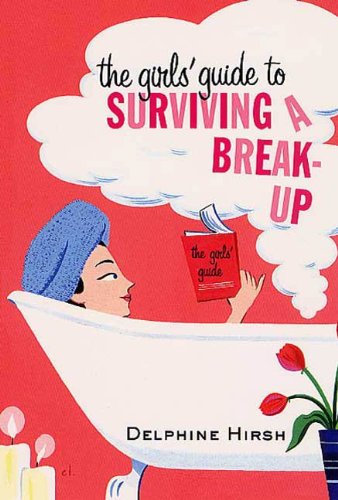
The Girls' Guide to Surviving a Break-Up: The Essential Companion from Getting Over Him
Category: Buy a Kindle
Review A hilarious yet practical guide for getting through a break-up-from a girl who's been there. About the Author Delphine Hirsh is a veteran of many break-ups and, as evidenced by her long-distance bill, is also a consultant to heartbroken friends nationwide. A 31-year old native New Yorker and a graduate of Princeton University, Hirsh has spent most of her adult life working at non-profits, including a six-year position in fundraising at the American Foundation for AIDS Research (amfAR). She currently lives in Los Angeles and is at work on a novel. The Girl’s Guide to Surviving a Break-Up is her first book. Excerpt. Girls' Guide to Surviving a Break-Up QUIZ #1 Is it really a breakup?This quiz can be helpful, but mostly it is a good way for you to distract yourself when you might otherwise be out keying your ex-boyfriend's car. It may make you feel better to see if your breakup is really legitimate. Has the man in question ever asked you on a date? If the answer is NO: I have a friend who imagines herself into relationships. I think the clinical term for it is erotomania. The more colloquial term for it is ridiculous, and this kind of behavior is guaranteed to make your friends want to change their phone numbers. If you have never been asked out by the person you feel is breaking up with you, you should seek professional help and fast. It is appropriate to feel disappointment when someone you are interested in does not seem interested in you--yeah, it hurts that he's started going out with someone else or never returned your call--but you are not in the throes of a breakup.If the answer is YES: Read on. Have you slept with him? This is a tricky question.If the answer is YES, but it turned out to be a one-night stand: If it feels like a big deal, first of all relax. Everyone, everyone, makes a few mistakes. Fire off a nasty note to the women whowrote The Rules and take a bubble bath. You didn't do anything wrong. It's not your fault that he turned out to be a total jerk. How were you to know? As a male friend pointed out to me, if a guy really likes you, he won't care that you slept with him right away. You are not in a breakup. I'm not saying that it's a great idea to sleep with a guy right away, but you never know where the chips are going to fall. Cheer up. You have a lot of company.If the answer is YES, often: Read on.If the answer is NO but you have been together for more than a month: Are you Amish? Read on.If the answer is NO and you have known him for less than a month: An expensive haircut--including sexy highlights--and a few evenings out with your girlfriends talking about how guys suck should take care of the problem. If it doesn't, again you may want to seek professional help. Were you together more than three months? Three months may seem arbitrary. Of course, every relationship progresses at different speeds.If the answer is NO: Most likely you are not really going through breakup hell. However, there are five fairly reasonable exceptions. Exception #1 : You knew your ex for a long time before you started going out. Exception # 2 : You had the immediate feeling that this was the love of your life and you never wavered from that feeling during the time, albeit brief, that you were together. Exception # 3 : All of your friends are in relationships and the thought of being alone again is extra-unbearable. Exception #4 : This breakup has brought back the trauma of aprevious breakup that you are still grieving over and you just need a little extra guidance. Exception #5 : You are an exquisitely sensitive individual who finds the loss of any relationship heart-wrenching (i.e., you wept uncontrollably when your mailman moved to a new route).If any of these apply: Read on.If the answer is YES: Read on. Did you live together? Honey, if the answer is YES, definitely read on. At this point, I have loosely defined what constitutes a real breakup and what just requires a cocktail and some shopping. For those of you still on board, let's get down to business.I. the first few days: KEEP BREATHING part one: MANAGING THE CRISIS From the first moment that you have the wind knocked out of you by hearing in one way or another that the relationship is over, you must ruthlessly prioritize doing as little as possible. By that I mean you must accept that you are in shock and that you should expect nothing from yourself other than to keep breathing. Even that may seem like a stretch, but you can do it.More than likely the breakup and the devastation you feelwere not anticipated. That's okay. Alert other people to the fact that for forty-eight to seventy-two hours nothing is about the most that they can expect from you, though not necessarily in those words. Take a half hour as soon as possible to clear the decks for two to three days so that you can fall apart with some dignity--and privacy. IF YOU LIVE TOGETHER While you may feel completely powerless at the moment of the breakup, keep in mind that your ex is more than likely feeling some guilt about upsetting you so. You must swiftly make use of this guilt to secure whatever you feel is going to be the most comfortable living arrangement for you for the next few days. You cannot enter the first hideous but necessary phase of a breakup until you are in a comfortable place away from your ex, so keep it quasi together for a few minutes to get this out of the way.You may want to stay in your mutual abode. This has the added benefit of buying you some time to mark your name with a sharpie on as many of the joint acquisitions and CDs as you would like. When someone breaks up with you, it is more than reasonable to ask him to stay at a friend's or a parent's for a week, so even if your ex doesn't get this right away, know that you are well within your rights. If your ex is anything like the men I know, and you are crying, he will either want to go to bed with you or get the hell away from you. Do NOT sleep with him. It will not make you feel any better and it won't undo the breakup.Once you have told him that he has to stay elsewhere for a little while, do not follow him around while he gets ready; do not hover. Be clear that you don't want to hear from him for afew days and that he may under no circumstances drop by. If you are feeling extremely untrusting and/or bitchy, you can ask him to give you his keys to the apartment--he probably will. Then give him exactly twenty minutes to gather what he will need and sequester yourself in another room and call a friend.Of course, you may not want to stay at the place where you two lived together. You may feel oppressed by the reminders of your life together. If you are going to split, do it quickly. Do not drag your ass around moping. If you forget stuff, you can always borrow from whomever you are staying with. It's mature to let your ex know where you are going in case he needs to reach you in an emergency, i.e., the house burns down. You can tell him, but it's also wise to let him know that you would prefer he doesn't call you. You will contact him when you are ready. If you are feeling so pissed that you don't want to tell him where you are going, that's fine too. He has forfeited all rights to keep tabs on you. SHARED PETS This mostly comes up if you live together, though some people share pets without living together. Common sense dictates that, with rare exception, if the pet belonged to one of you coming into the relationship, it should leave the relationship with that person, even if it now feels as if the pet belongs to both of you. With a mutually acquired pet, if he has broken up with you, etiquette dictates that the choice is yours. So if you feel that having the pet around is going to make you feel better, keep it and say that in a month you will be willing to discuss a more joint arrangement. Don't leave the door open for a lot of contact around the pet anytime soon and don't use the pet as an excuse for contact. You need some time to start feeling betterbefore you are in touch and certainly before you make any kind of permanent decisions about the pet. Of course, if you always hated the dog because it slobbered, or the cat because it shed, or the lizard just because, make him take it no matter how inconvenient it is for him.You may worry that the pet will miss your ex. Don't. Remember that you are a little sensitive and emotional right now. Your pet will be getting a lot of love from you and will be happy giving you a lot of love. Keep in mind that your pet is not a person and, while sensitive, will make the best of the situation. Especially if you are the child of divorced parents, know clearly that your pet is not going through what you went through back then.After her boyfriend left, my friend Hannah called me, crying, about how their dog, Rocco, was upset. Maybe Rocco was a little upset. Hannah sure was. Give yourself and your friends a break and try not to project too much of your own sadness onto the pet. I have never ever encountered a pet that didn't weather a breakup just fine. In hindsight, Rocco never had it better because Hannah started letting Rocco sleep on the bed and was home from work for a week snuggling with him. WORK, OR GETTING OUT OF IT Unless you are among the very lucky or very unlucky, you have a job. If your boss or your clients are cool, you can tell them that you and so-and-so are over and you need a few days to get yourself together. Be careful here. Most bosses and most clients are not cool, even though they pretend to be. Revealing any vulnerability may come back to haunt you later. If in doubt, lying is best. Isn't this worse than a cold? The best lie is, of course, calling in sick. You probably sound like shit anyway from crying. Take advantage of that and leave people voice mails, letting them know that you won't be in the next day. You will have bought yourself a day to call the next night and say you are still not feeling well and you'll keep them posted. If you decide to answer the phone during this period, be sure to sound as if you are dying.To make matters easier, here are tw...
Features: The essential female companion from the moment he walks out of your life. | The Girls' Guide to Surviving a Break-Up | offers step-by-step advice for getting over him, including:* What to do the first night* How not to Drink & Dial* How to tell parents and friends about the breakup* The most effective way to pamper yourself* How to express your anger without landing in jail* Tips for surprise run-ins with your ex* The top five movies to get you through the worst times* And much more!An inspiring mix of sage advice, go-girl humor, lonelyhearts empathy, and practical fun, | The Girls' Guide | offers quizzes, Top Five Lists, must-do activities, and sound guidelines for weathering a period that---if it can only be lived through---will leave anyone stronger.